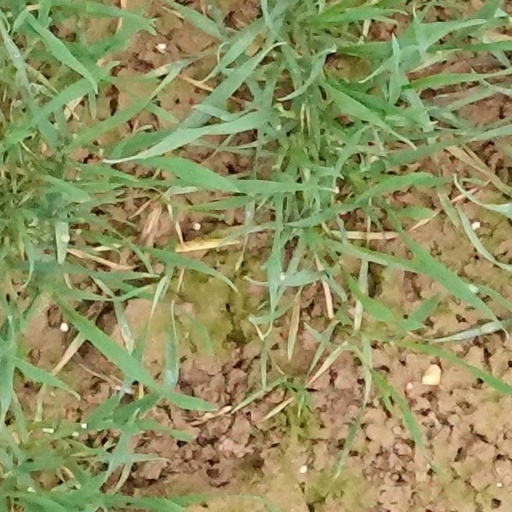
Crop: wheat